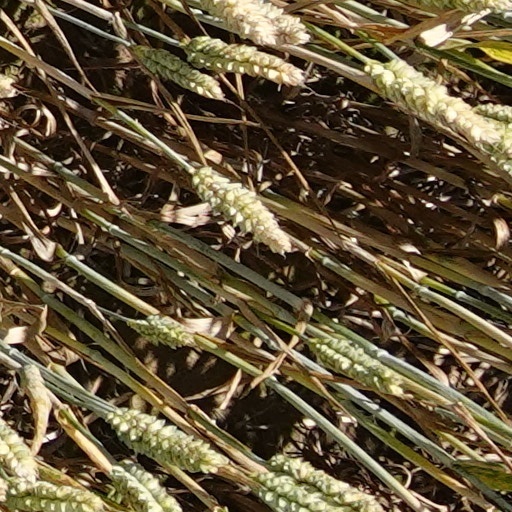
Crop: wheat